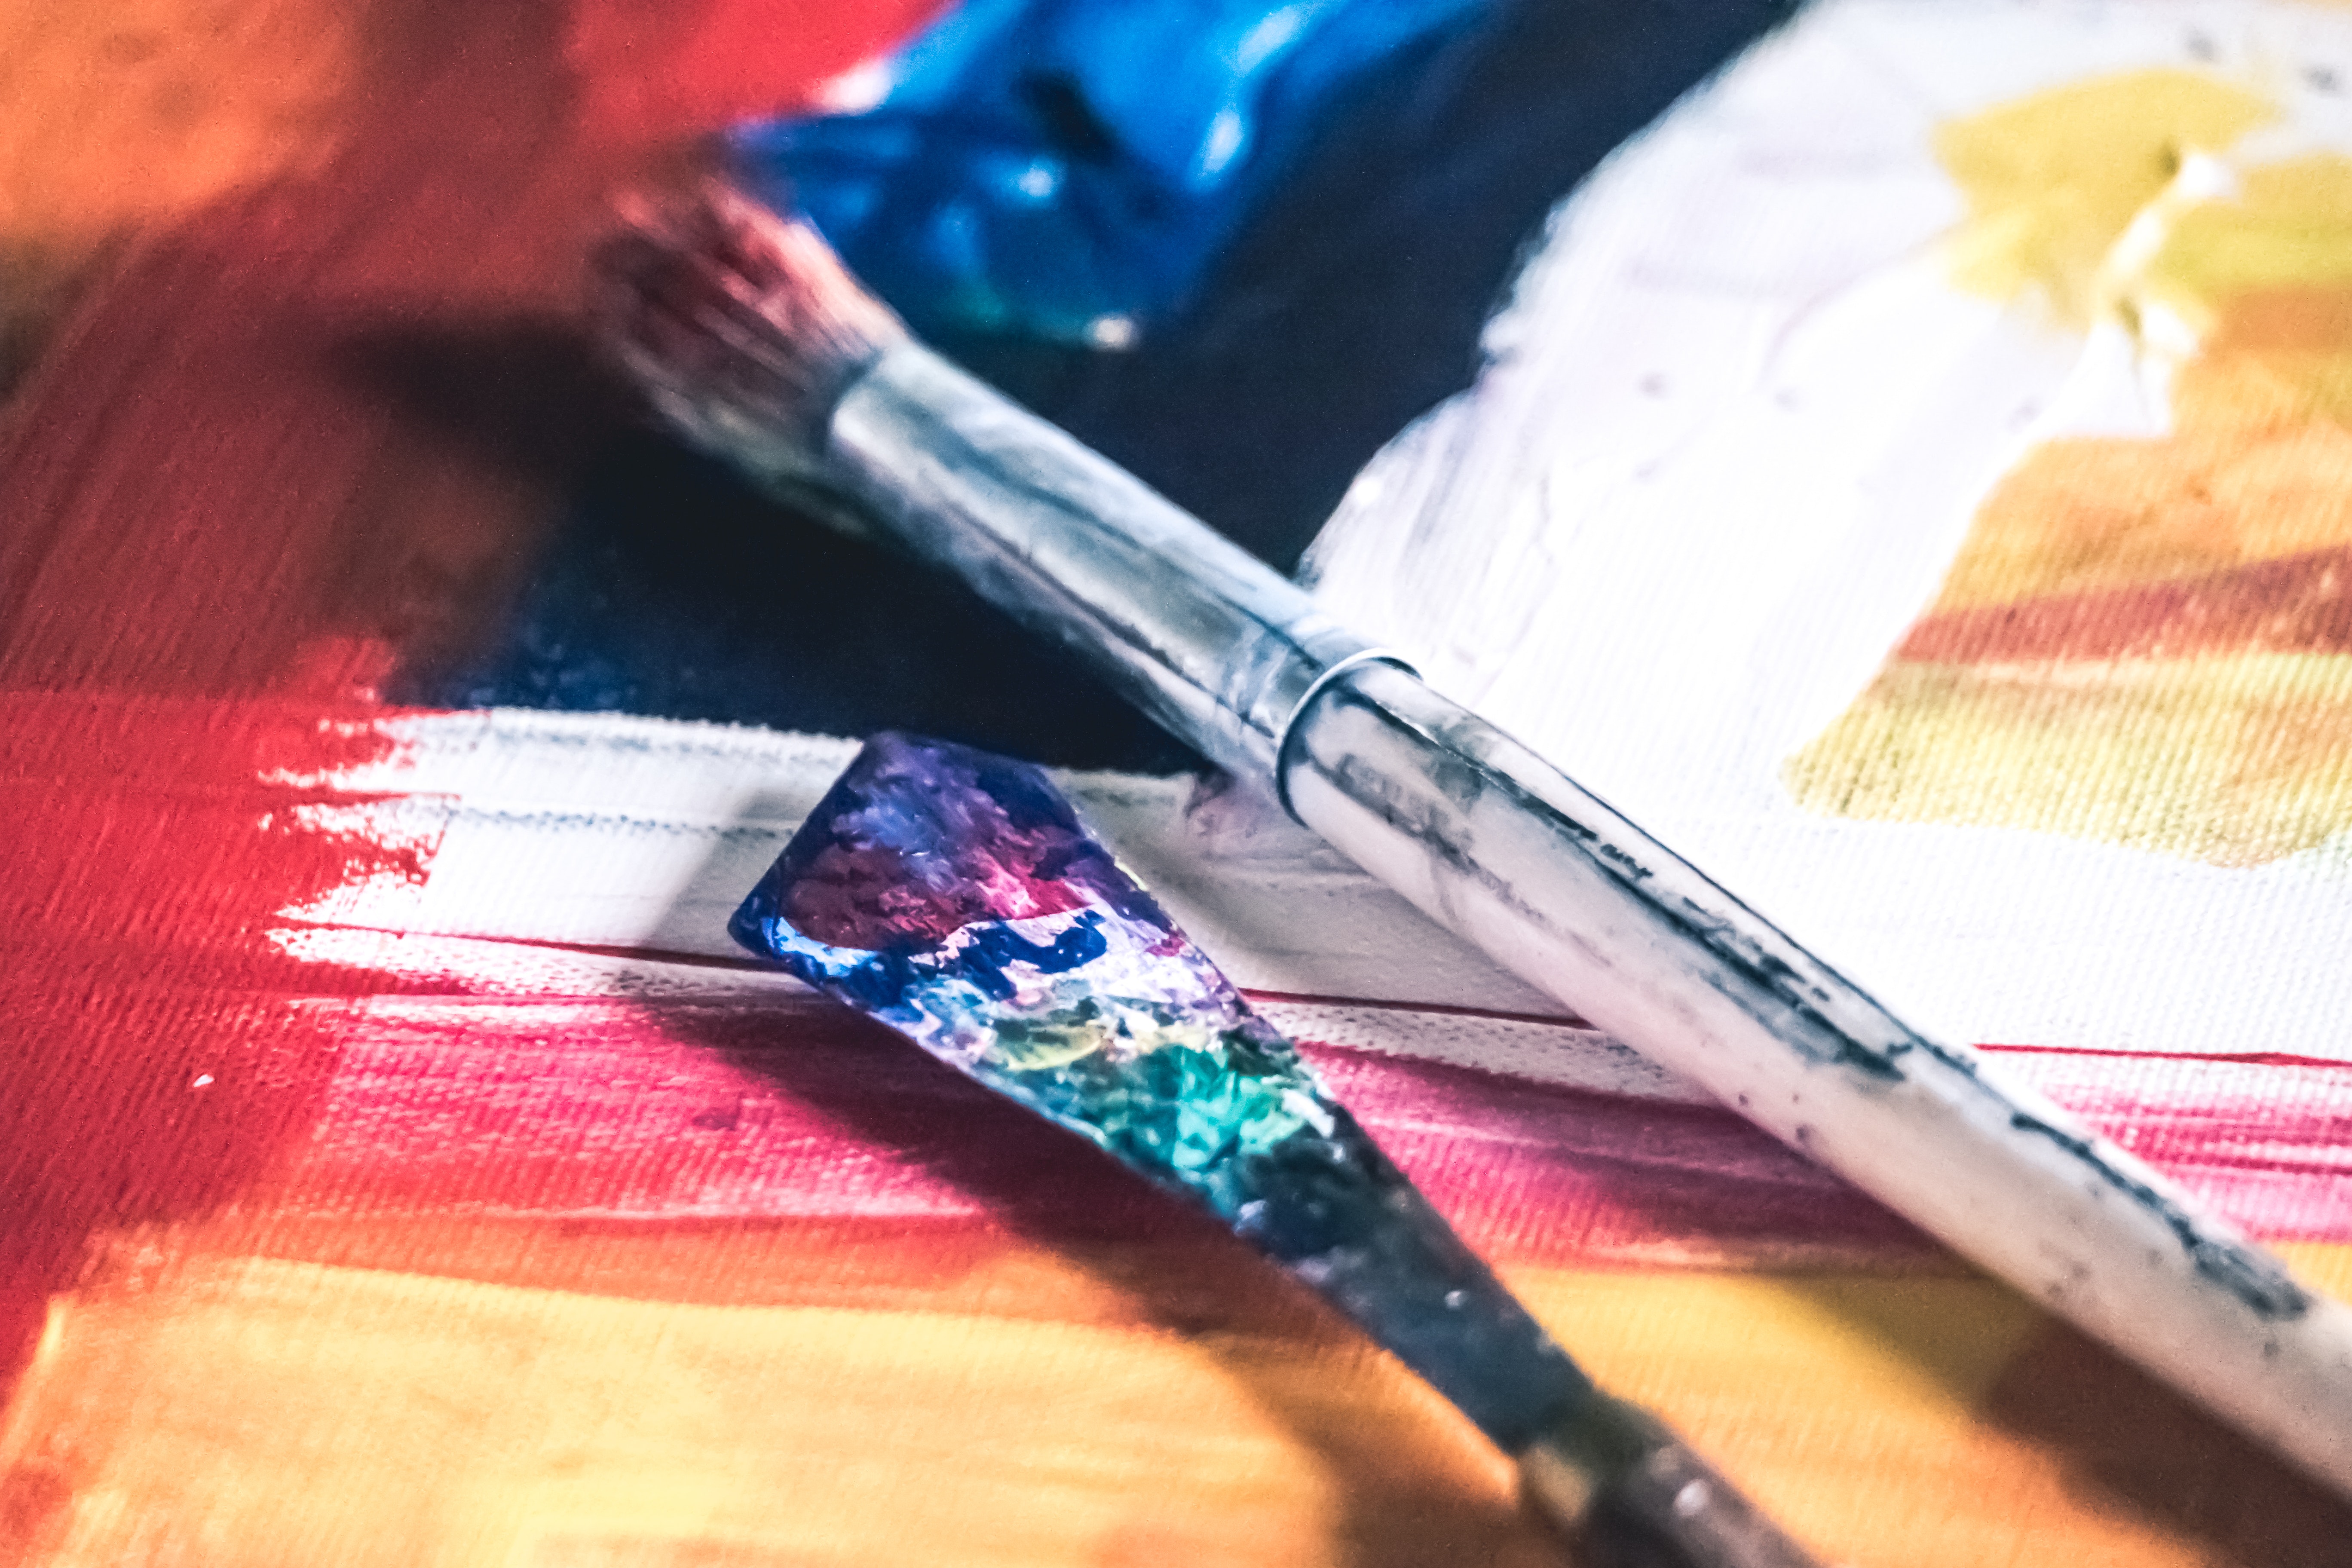
design, paint, pattern, watercolor paint, paper, brush